Stanley C. Walker

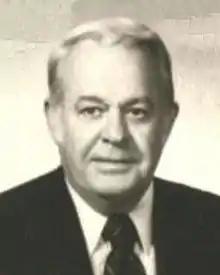

Stanley Clay Walker (July 2, 1923 – January 15, 2001) was a long-time Democratic politician, elected in 1963 to represent Norfolk, Virginia as a delegate to the Virginia General Assembly, and in 1971 winning election to represent the city and surrounding areas in the Virginia Senate, at first from the 5th district and after redistricting following the 1980 census representing the 6th district. In 1988, Walker rose to become president pro tempore of the Virginia Senate, holding that position until his forced retirement in 2000, Democrats having lost their majority in the House for the first time in 116 years in the 1999 Virginia state elections.